Answer in natural language. Consider the 3D positions of the objects in the scene and not just the 2D positions in the image. Is the centerpoint of  Doorway at a higher height than black leather armchair? Choose between the following options: yes or no
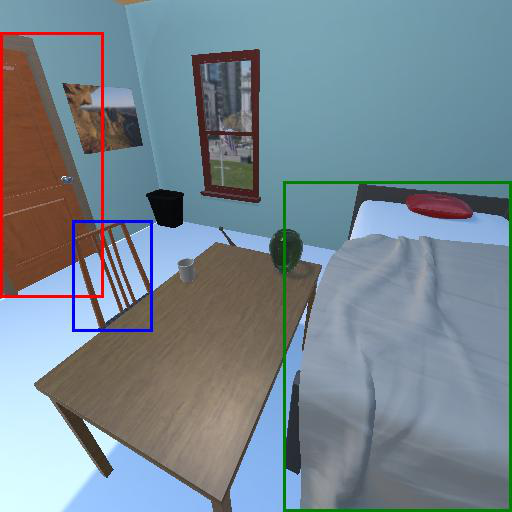
<answer>no</answer>